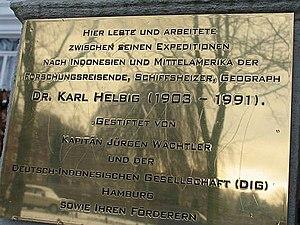
Plaque commémorative en l'honneur de Karl Helbig
Karl Martin Alexander Helbig était un explorateur, géographe et ethnologue allemand. Ses voyages l’ont notamment conduit à Java, à Sumatra, à Bornéo et en Amérique centrale.